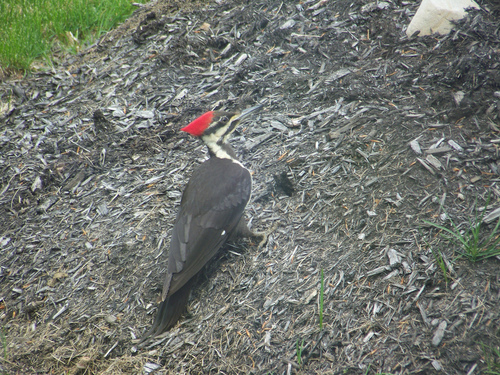
a bird with a bright red, swept back crown, white eyebrow, and gray body.
this bird has a bright red crown with light yellow eye patch and black coverts.
this bird has a long body covered in greet feathers, a grey and white neck, and a red hair on its head.
this bird has a black body, white neck, red crown, and long pointy bill.
this bird has a bright red crest upon its head, a black and white striped head and neck, and a charcoal gray back and wings.
a long legged gray bird with a bright red crown and long pointed beak.
this bird has wings that are black and has a red crownthe bird is mostly dark grey, with some white stripes on it's face and neck, a long bill, and bright red feathers on it's crown.
this bird has a red crown, grey primaries, and a grey secondaries.
this bird is black with white and has a long, pointy beak.
Species: Pileated Woodpecker